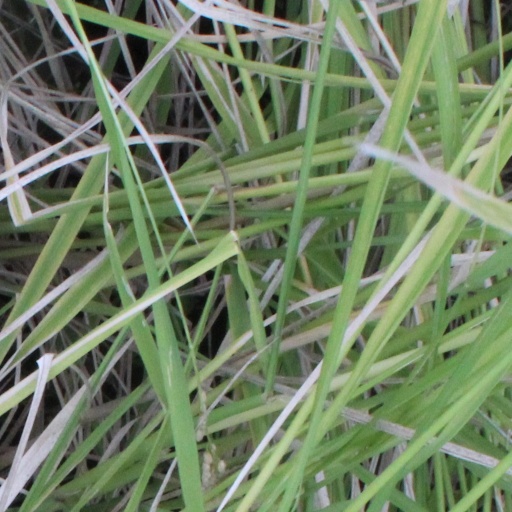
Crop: rice